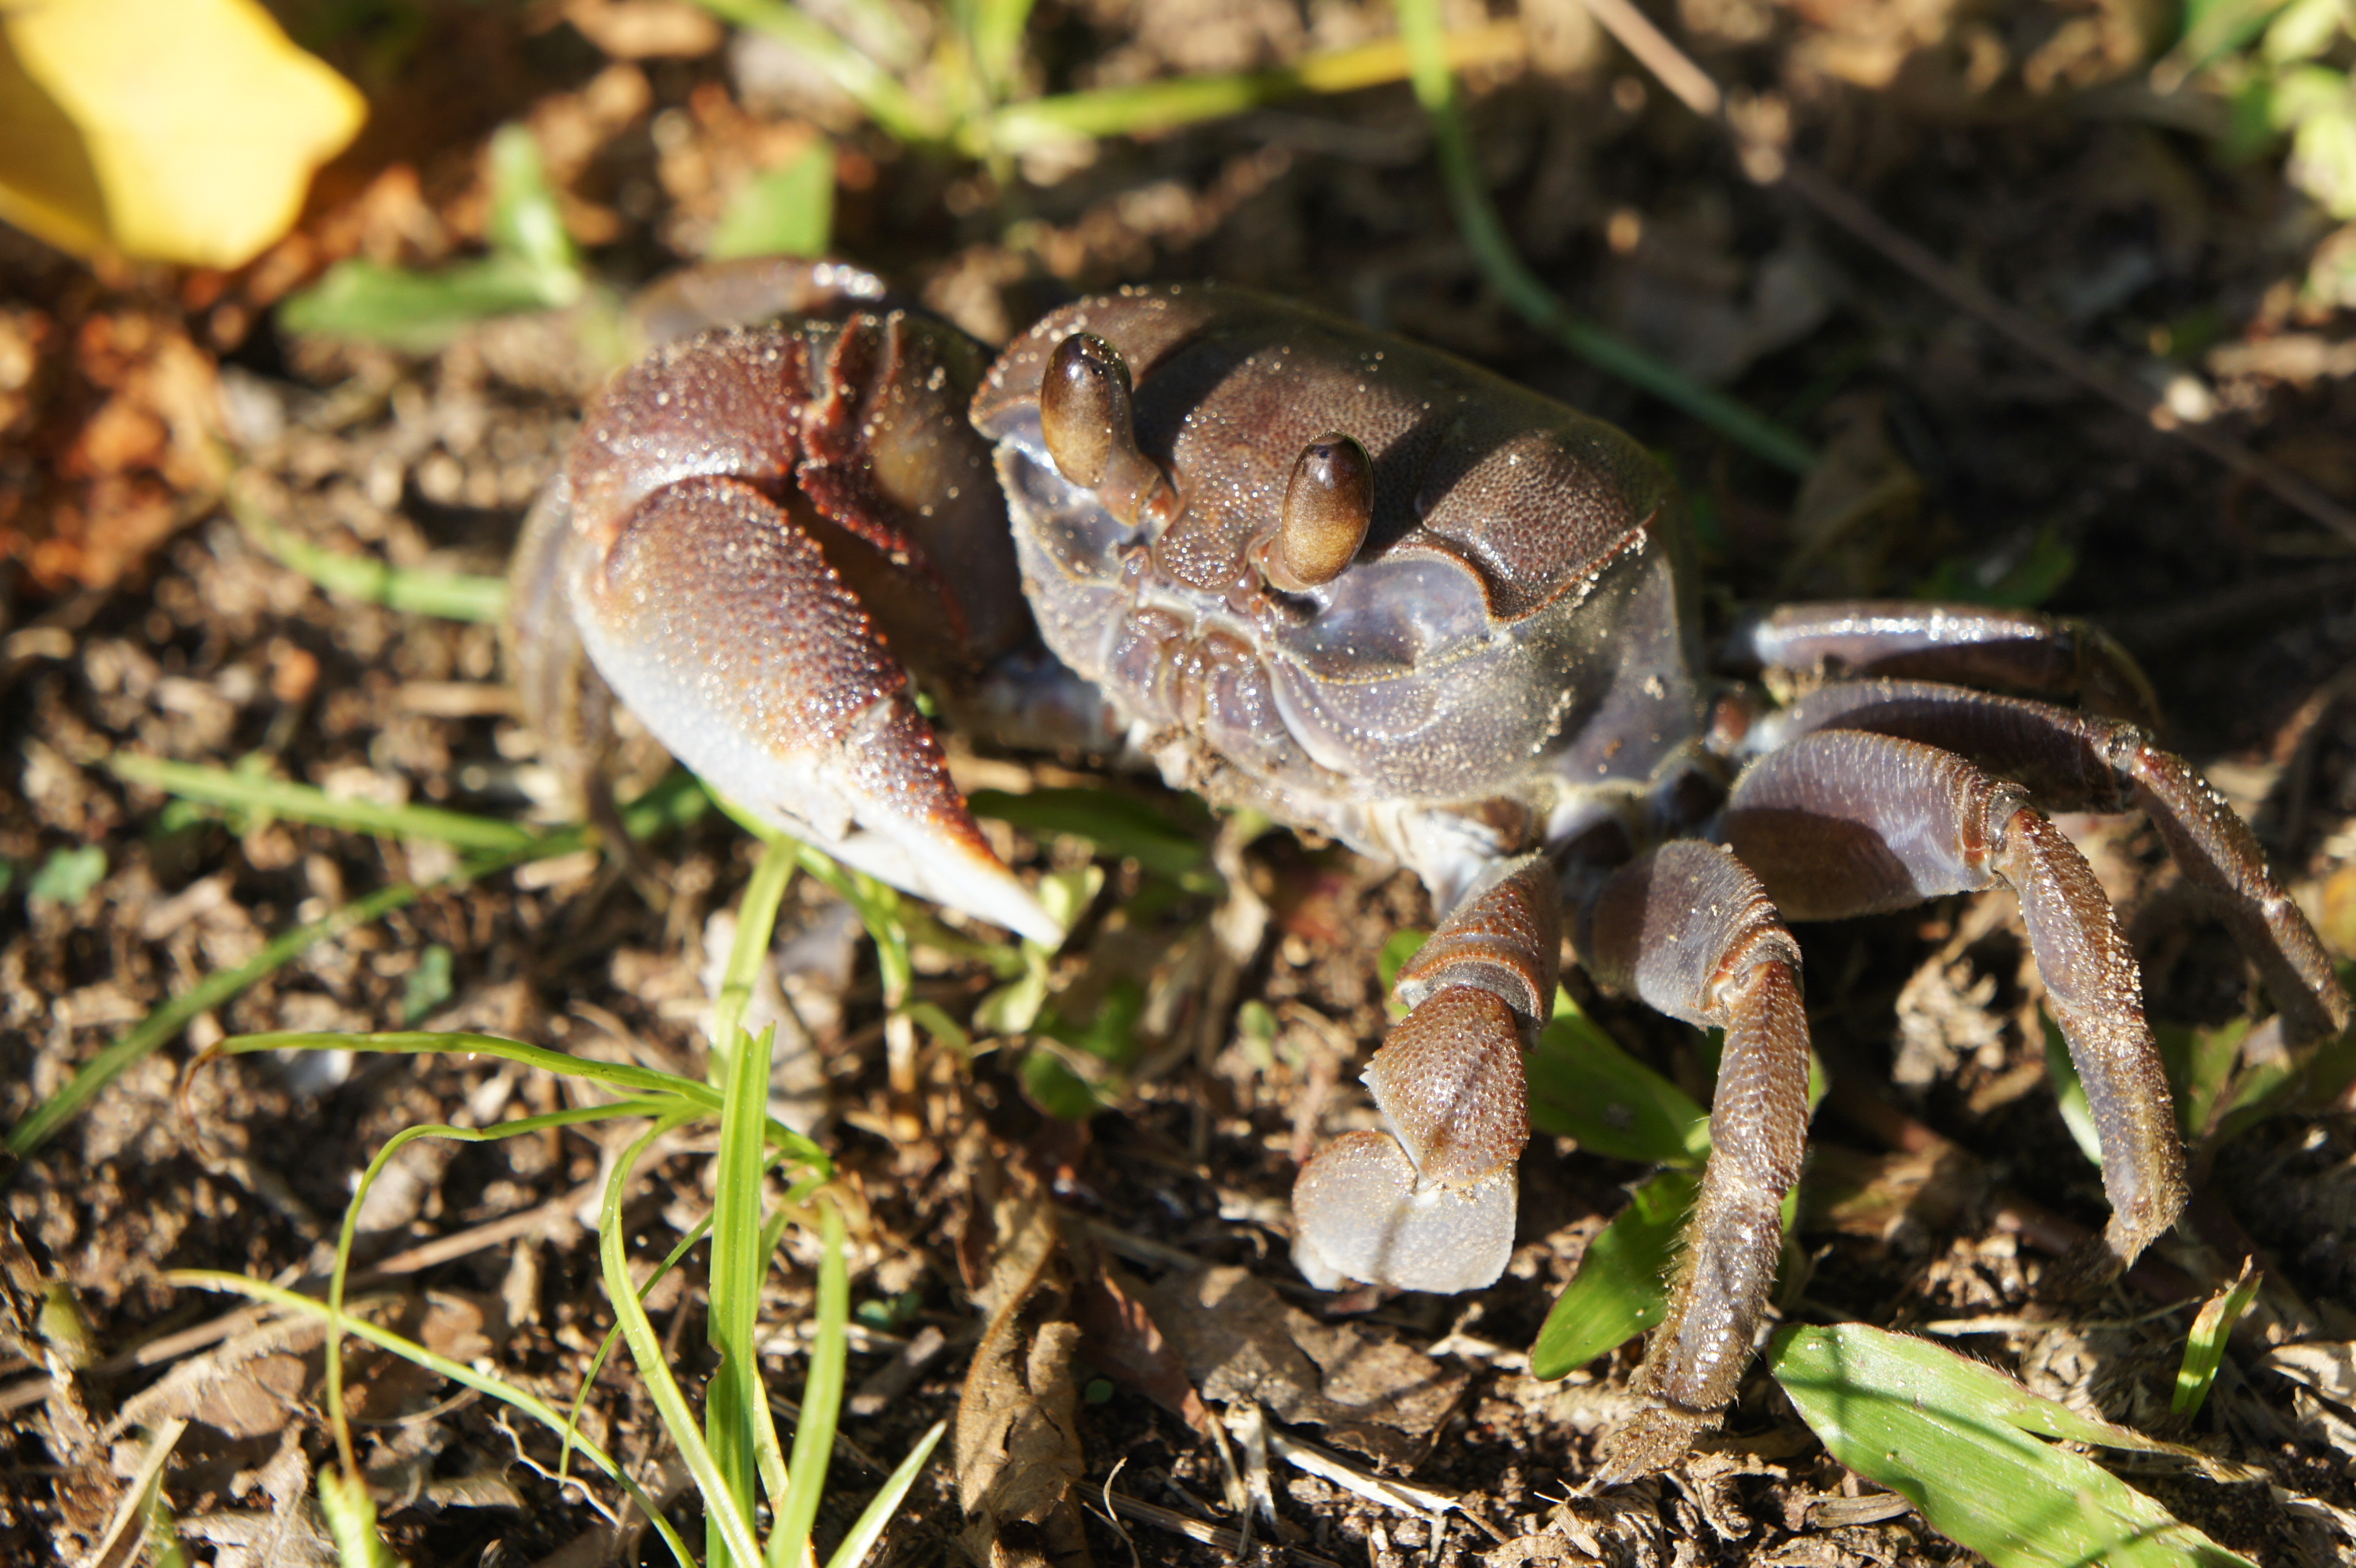
beach, wildlife, food, seafood, shellfish, fauna, crab, invertebrate, cancer, macro photography, arthropod